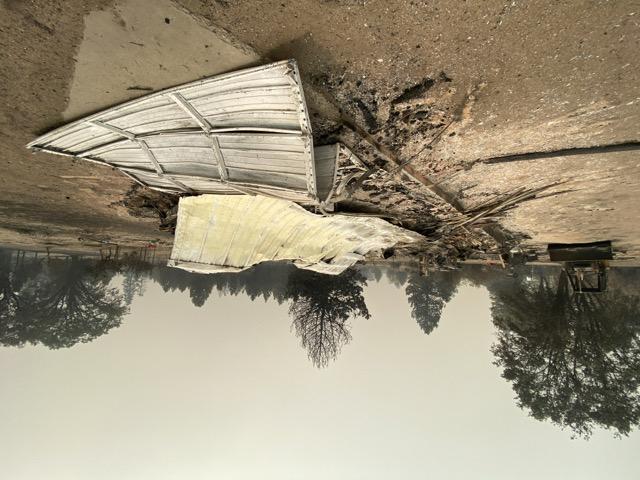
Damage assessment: destroyed